Slavko Löwy

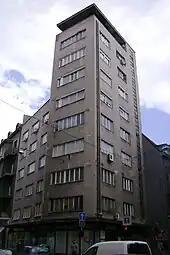
Lowy's building on Masarykova street

Löwy moved to Zagreb, in 1930, where he started working in the architectural studio of Ignjat Fischer. In 1931 in collaboration with Vlado Antolić, Löwy starts a tender for the "city Savings Bank" project in Sarajevo. That same year he moved into the architectural studio of Stanko Kliske. Löwy became a licensed architect in 1931, and that same year he established his own architectural studio, "„Löwy“". That same year he performed his first self-derived house in Petrić Street 7, at the space of the former Zagreb Trust block. He married his wife Terezija Rakić in 1932, and on November 8, 1933, Löwy son Miroslav was born.